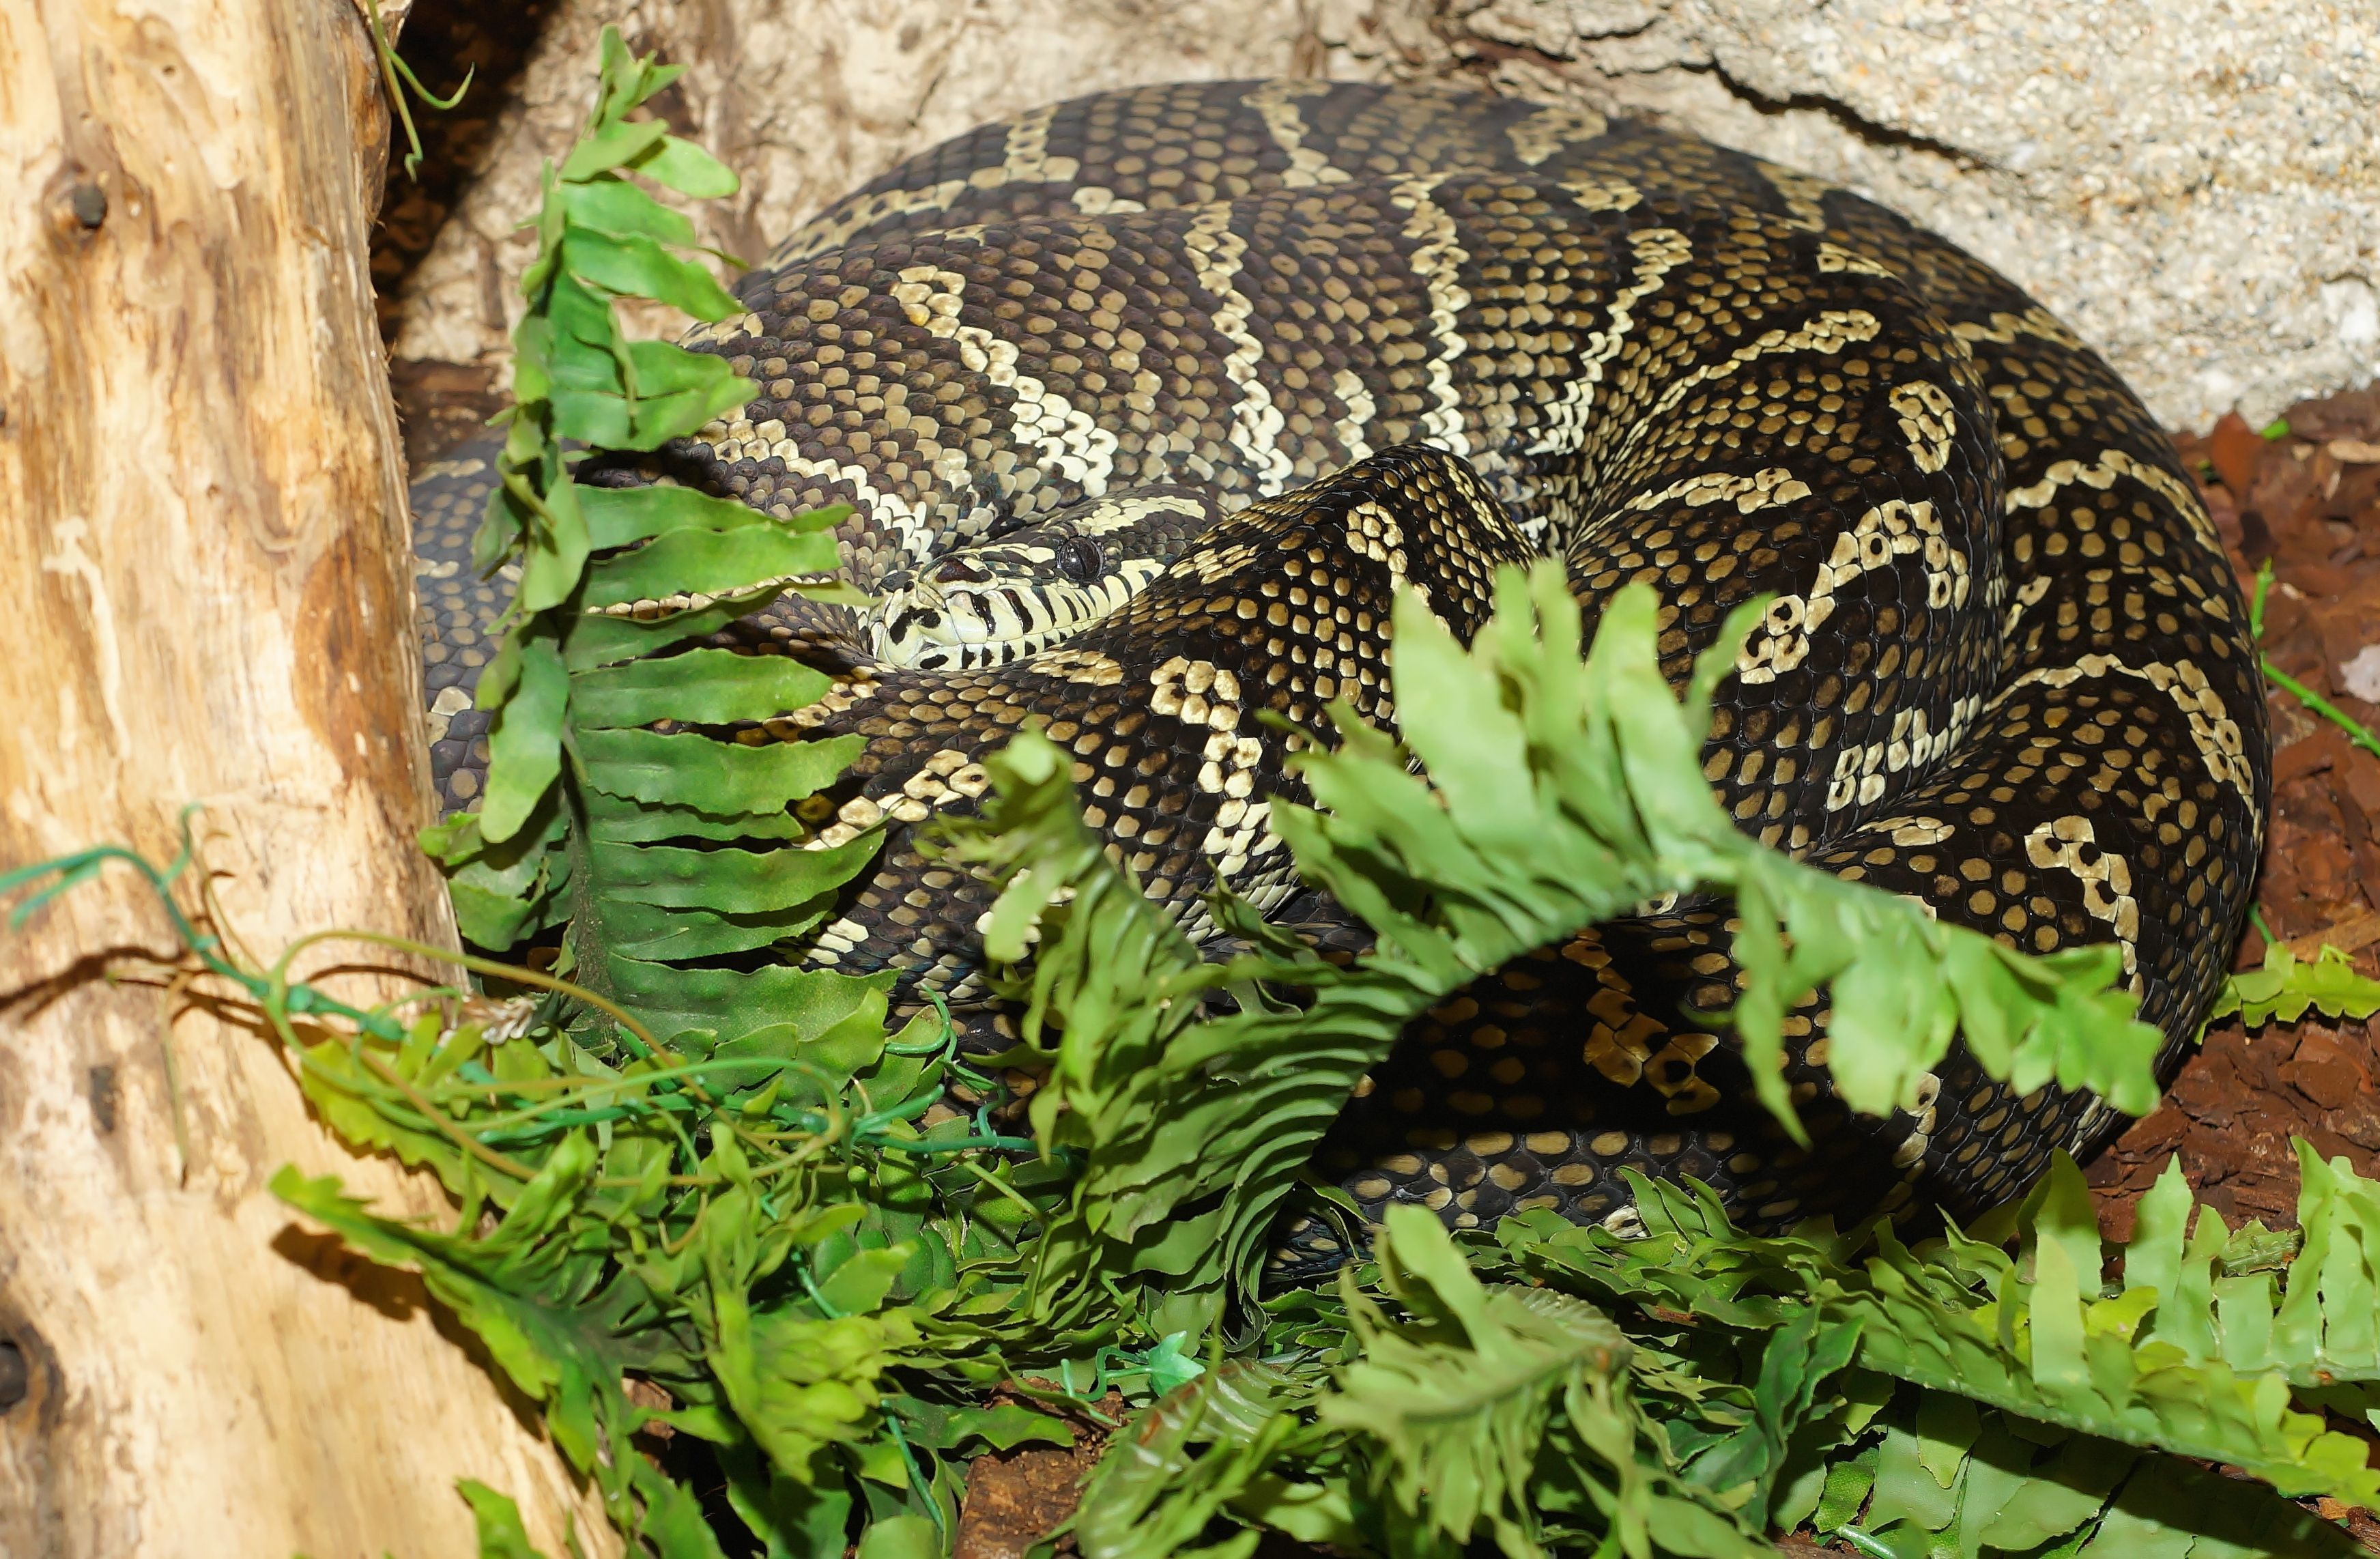
nature, wildlife, pattern, jungle, botany, reptile, scale, close, fauna, australia, wild animal, eye, snake, beautiful, animal world, dangerous, constrictor, carpet python